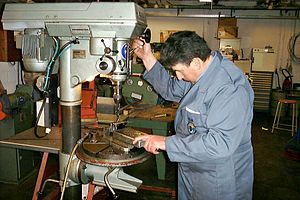
Boremaskine / Galleri
En boremaskine bruges til at få et bor til at snurre rundt, så man kan bore hul i et materiale. Boremaskiner findes i mange udformninger, og kun et udpluk kan vises nedenfor.